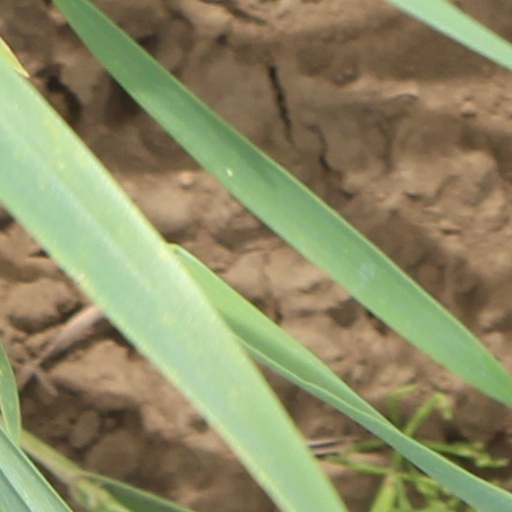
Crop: wheat